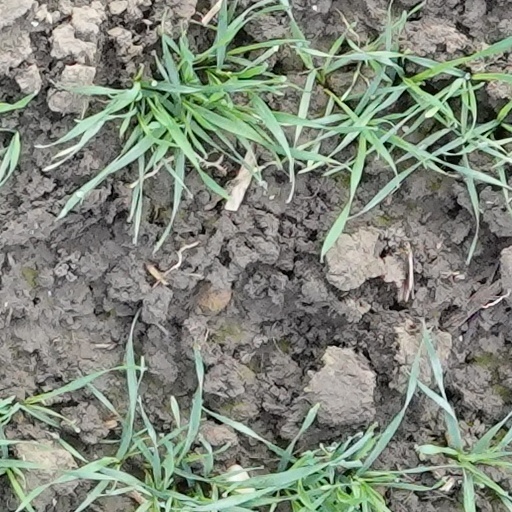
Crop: wheat